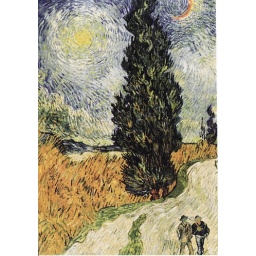
Small road with cypresses, 1890, by Vincent van Gogh 1853-1890